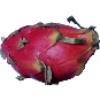
Label: Pitahaya Red 1